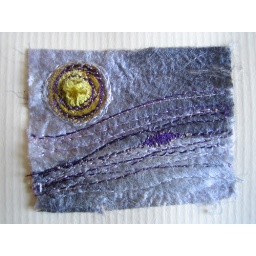
Tiny Seascape made from silk fibre paper with velvet and machine embroidery. About two by two and a half inches.